Kimberly McCarthy

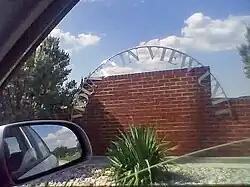
Mountain View Unit, where McCarthy was held on death row

McCarthy's final federal appeal was denied in July 2012. Her attorneys filed a petition for a writ of certiorari to the United States Supreme Court, and it was denied in January 2013. Her execution date was initially set for January 29, 2013. Only hours before her lethal injection was scheduled to occur, she was granted a stay of execution. Her execution was next set for April 3, 2013. In late March, the Dallas County district attorney announced that the date had been moved to June 26, 2013.